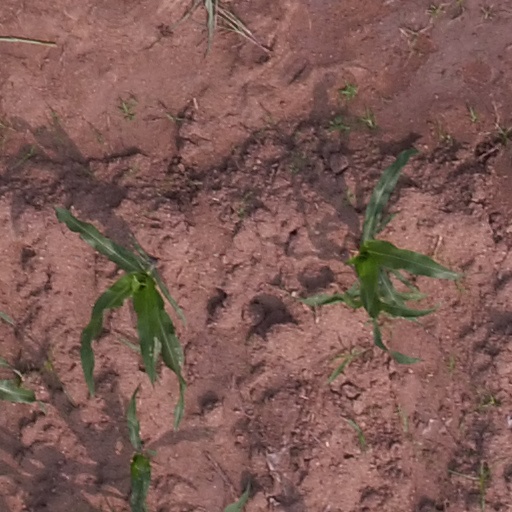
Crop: maize; corn